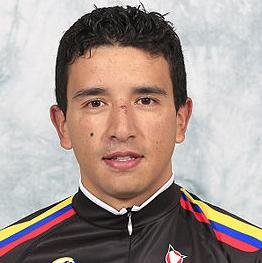
Age: 28